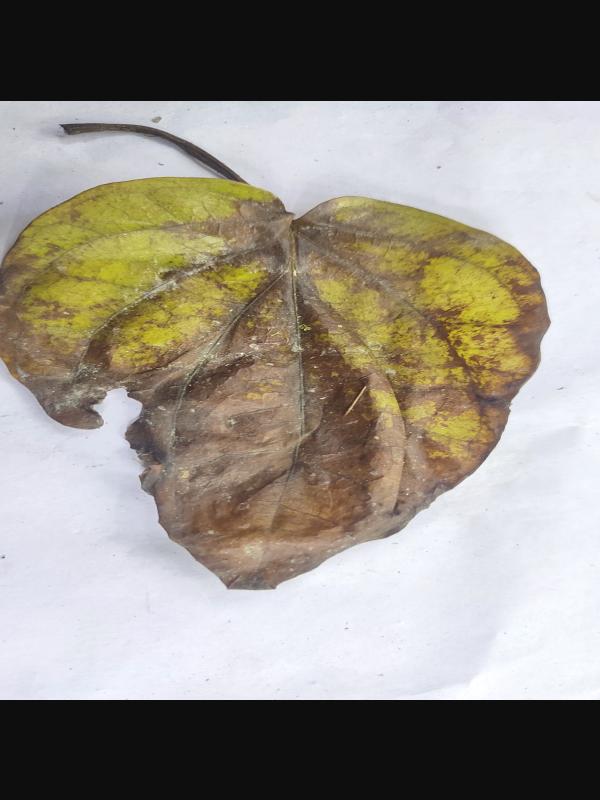
Label: Dried_Leaf